Army and Navy Club

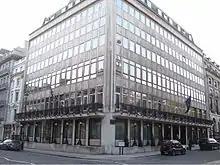
The club's current building

The club's first home was at 18, St James's Square, at the north corner with King Street. This house was vacated by the Oxford and Cambridge Club when it moved into its new club house in Pall Mall. A lease was taken and the club opened its doors early in 1838.